Buro Happold

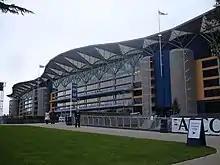

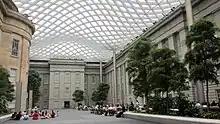
Old Patent Office Building roof for the Smithsonian American Art Museum

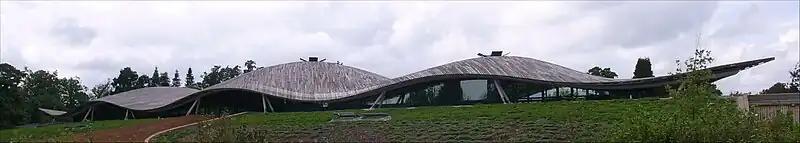

Buro Happold mainly provides engineering services for buildings, but also undertakes a proportion of its work in civil, geotechnical and environmental engineering, and an increasing amount of overseas development work.